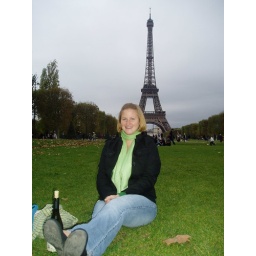
Drinking a glass of wine in the grass in front of the Eiffel Tower!!!